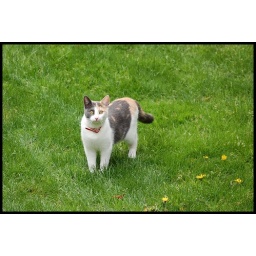
Saw this cute cat out in the yard playing with the children.